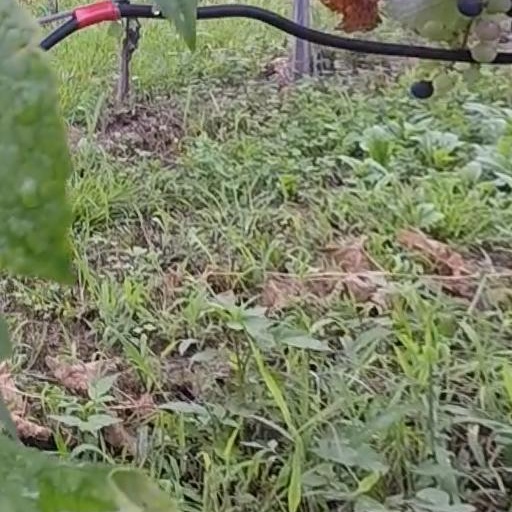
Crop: grape